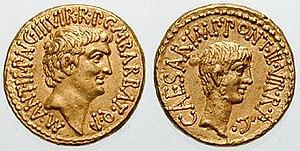
Marc Antoine, en latin Marcus Antonius, est un homme politique et militaire romain, né le 14 janvier 83 av. J.-C. et mort le 1ᵉʳ août 30 av. J.-C.
Auguste, en latin Augustus, né sous le nom de Caius Octavius le 23 septembre 63 av. J.-C. à Rome, d'abord appelé Octave puis portant le nom de Imperator Caesar Divi Filius Augustus à sa mort le 19 août 14 apr. J.-C. à Nola, est le premier empereur romain, du 16 janvier 27 av. J.-C. au 19 août 14 apr. J.-C.
L'Empire parthe, également appelé Empire arsacide, est une importante puissance politique et culturelle iranienne dans la Perse antique. Arsace Iᵉʳ, chef des Parni, une tribu scythe d'Asie centrale, fonde définitivement l'Empire parthe au milieu du IIIᵉ siècle av. J.-C. lorsqu'il conquiert la Parthie dans le Nord-Est de l'Iran, une satrapie alors en rébellion contre l'Empire séleucide. Mithridate Iᵉʳ agrandit l'Empire en prenant la Médie et la Mésopotamie aux Séleucides. À son apogée, l'Empire parthe s'étend des sources de l'Euphrate, dans ce qui est aujourd'hui le Sud-Est de la Turquie, jusqu'à l'Est de l'Iran. L'Empire, situé sur la route de la soie reliant l'Empire romain, dans le bassin méditerranéen, à l'Empire han, en Chine, devient un carrefour culturel et commercial.